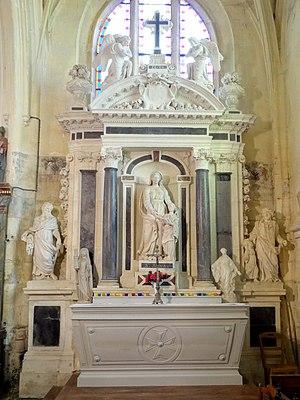
Collatéral sud, autel de sainte Anne.
Léglise Saint-Lucien de Litz est une église catholique paroissiale située à Litz, dans le département de l'Oise, en France. La nef unique, qui n'a jamais été voûtée, s'inscrit dans la tradition romane, mais le portail, dissimulé sous un porche moderne, n'est pas antérieur à la fin du XIIᵉ siècle. Plus anciens sont les murs ouest et nord de la base du clocher, qui est lui-même une construction en charpente de l'époque moderne. Ses murs ont été intégrés dans le vaste chœur à double transept et abside à cinq pans, qui a été achevé en 1542, époque de reconstruction et restauration de nombreuses églises de la région. Il témoigne du passage successif du style gothique flamboyant vers la Renaissance. Il est néanmoins homogène, et semble avoir été édifié d'un seul jet. À l'intérieur, le profil particulièrement complexe des arcs-doubleaux longitudinaux, la façon dont les nervures des voûtes s'interpénètrent, et la réception de certaines moulures sur des culots sont des originalités caractéristiques du style flamboyant. Seuls les clés de voûte, trois culs-de-lampe des voûtes et une piscine liturgique sont de style Renaissance.